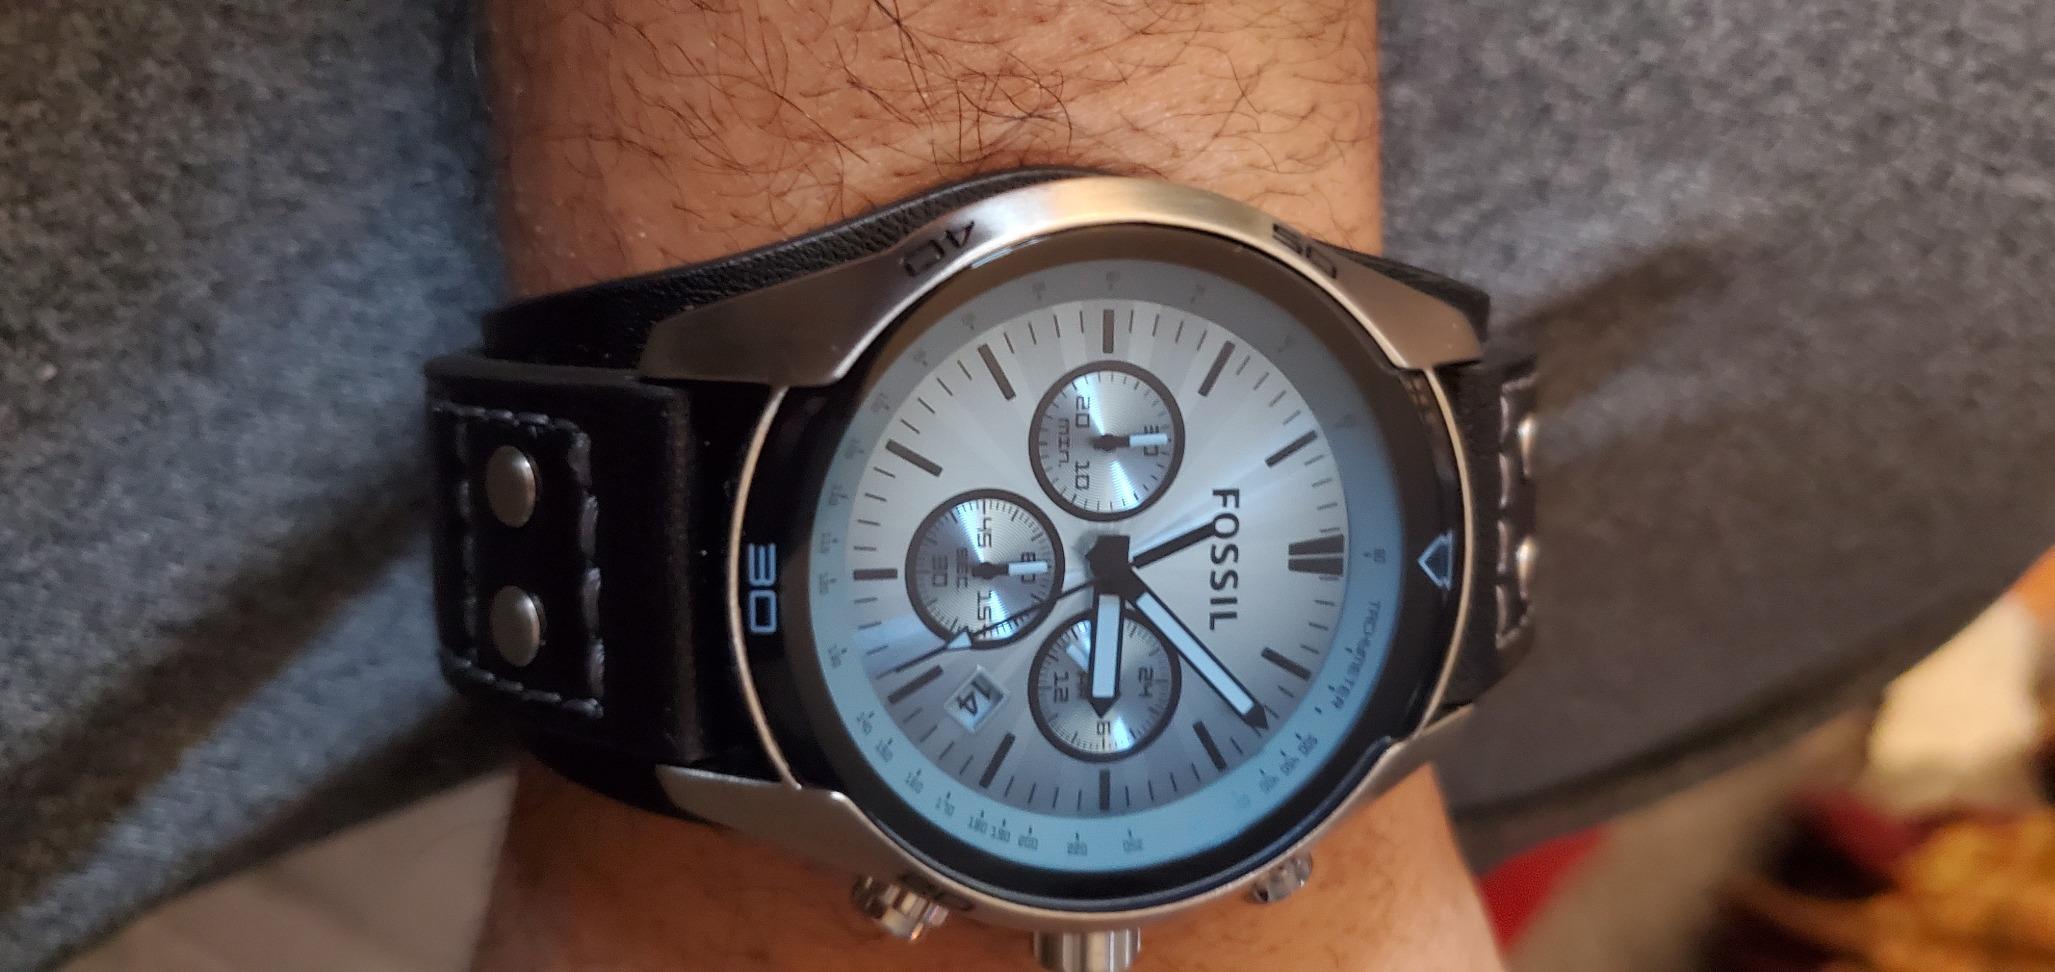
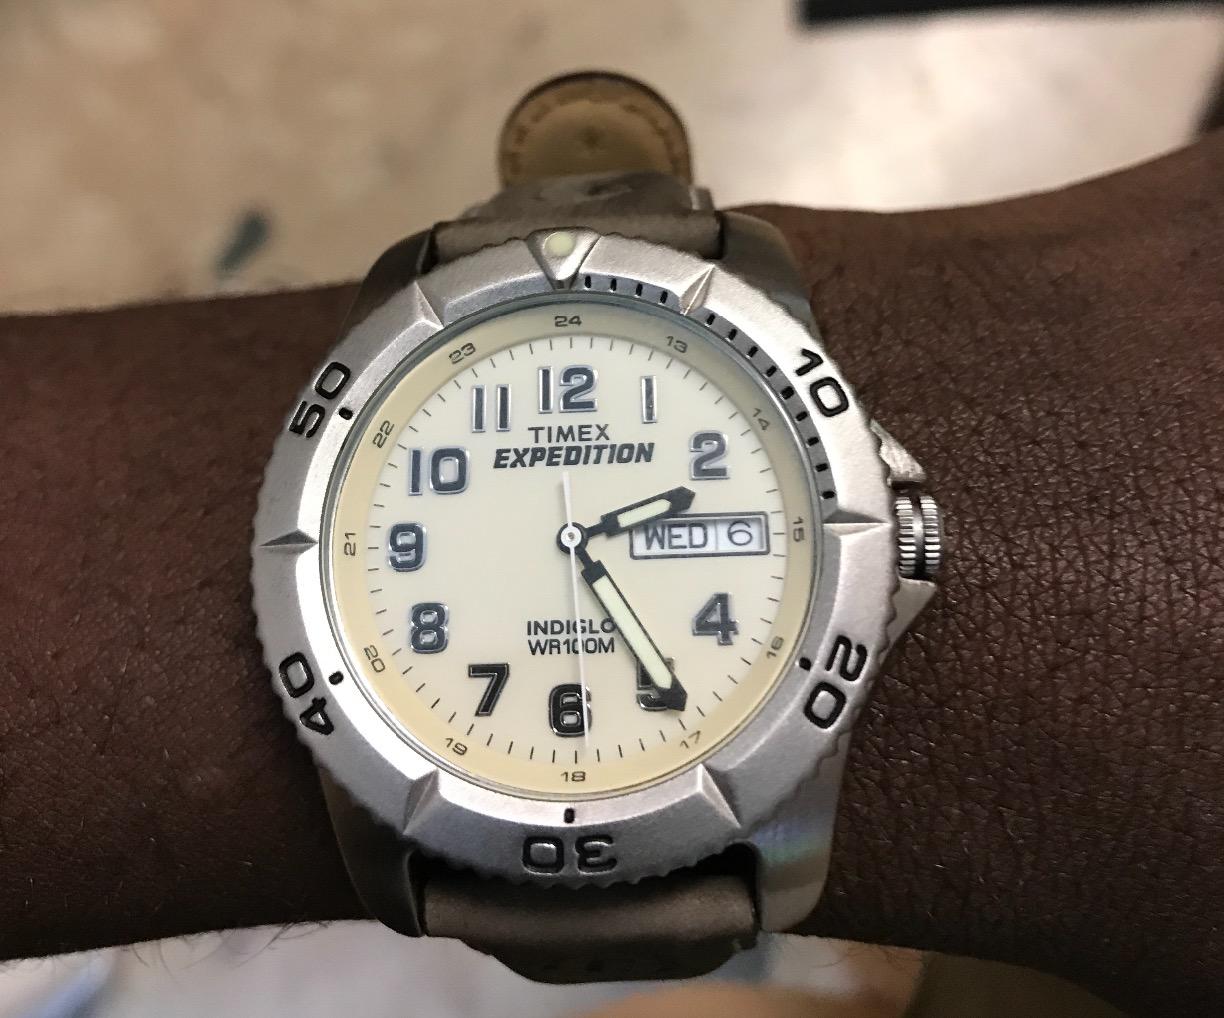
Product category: accessories_watch
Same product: no